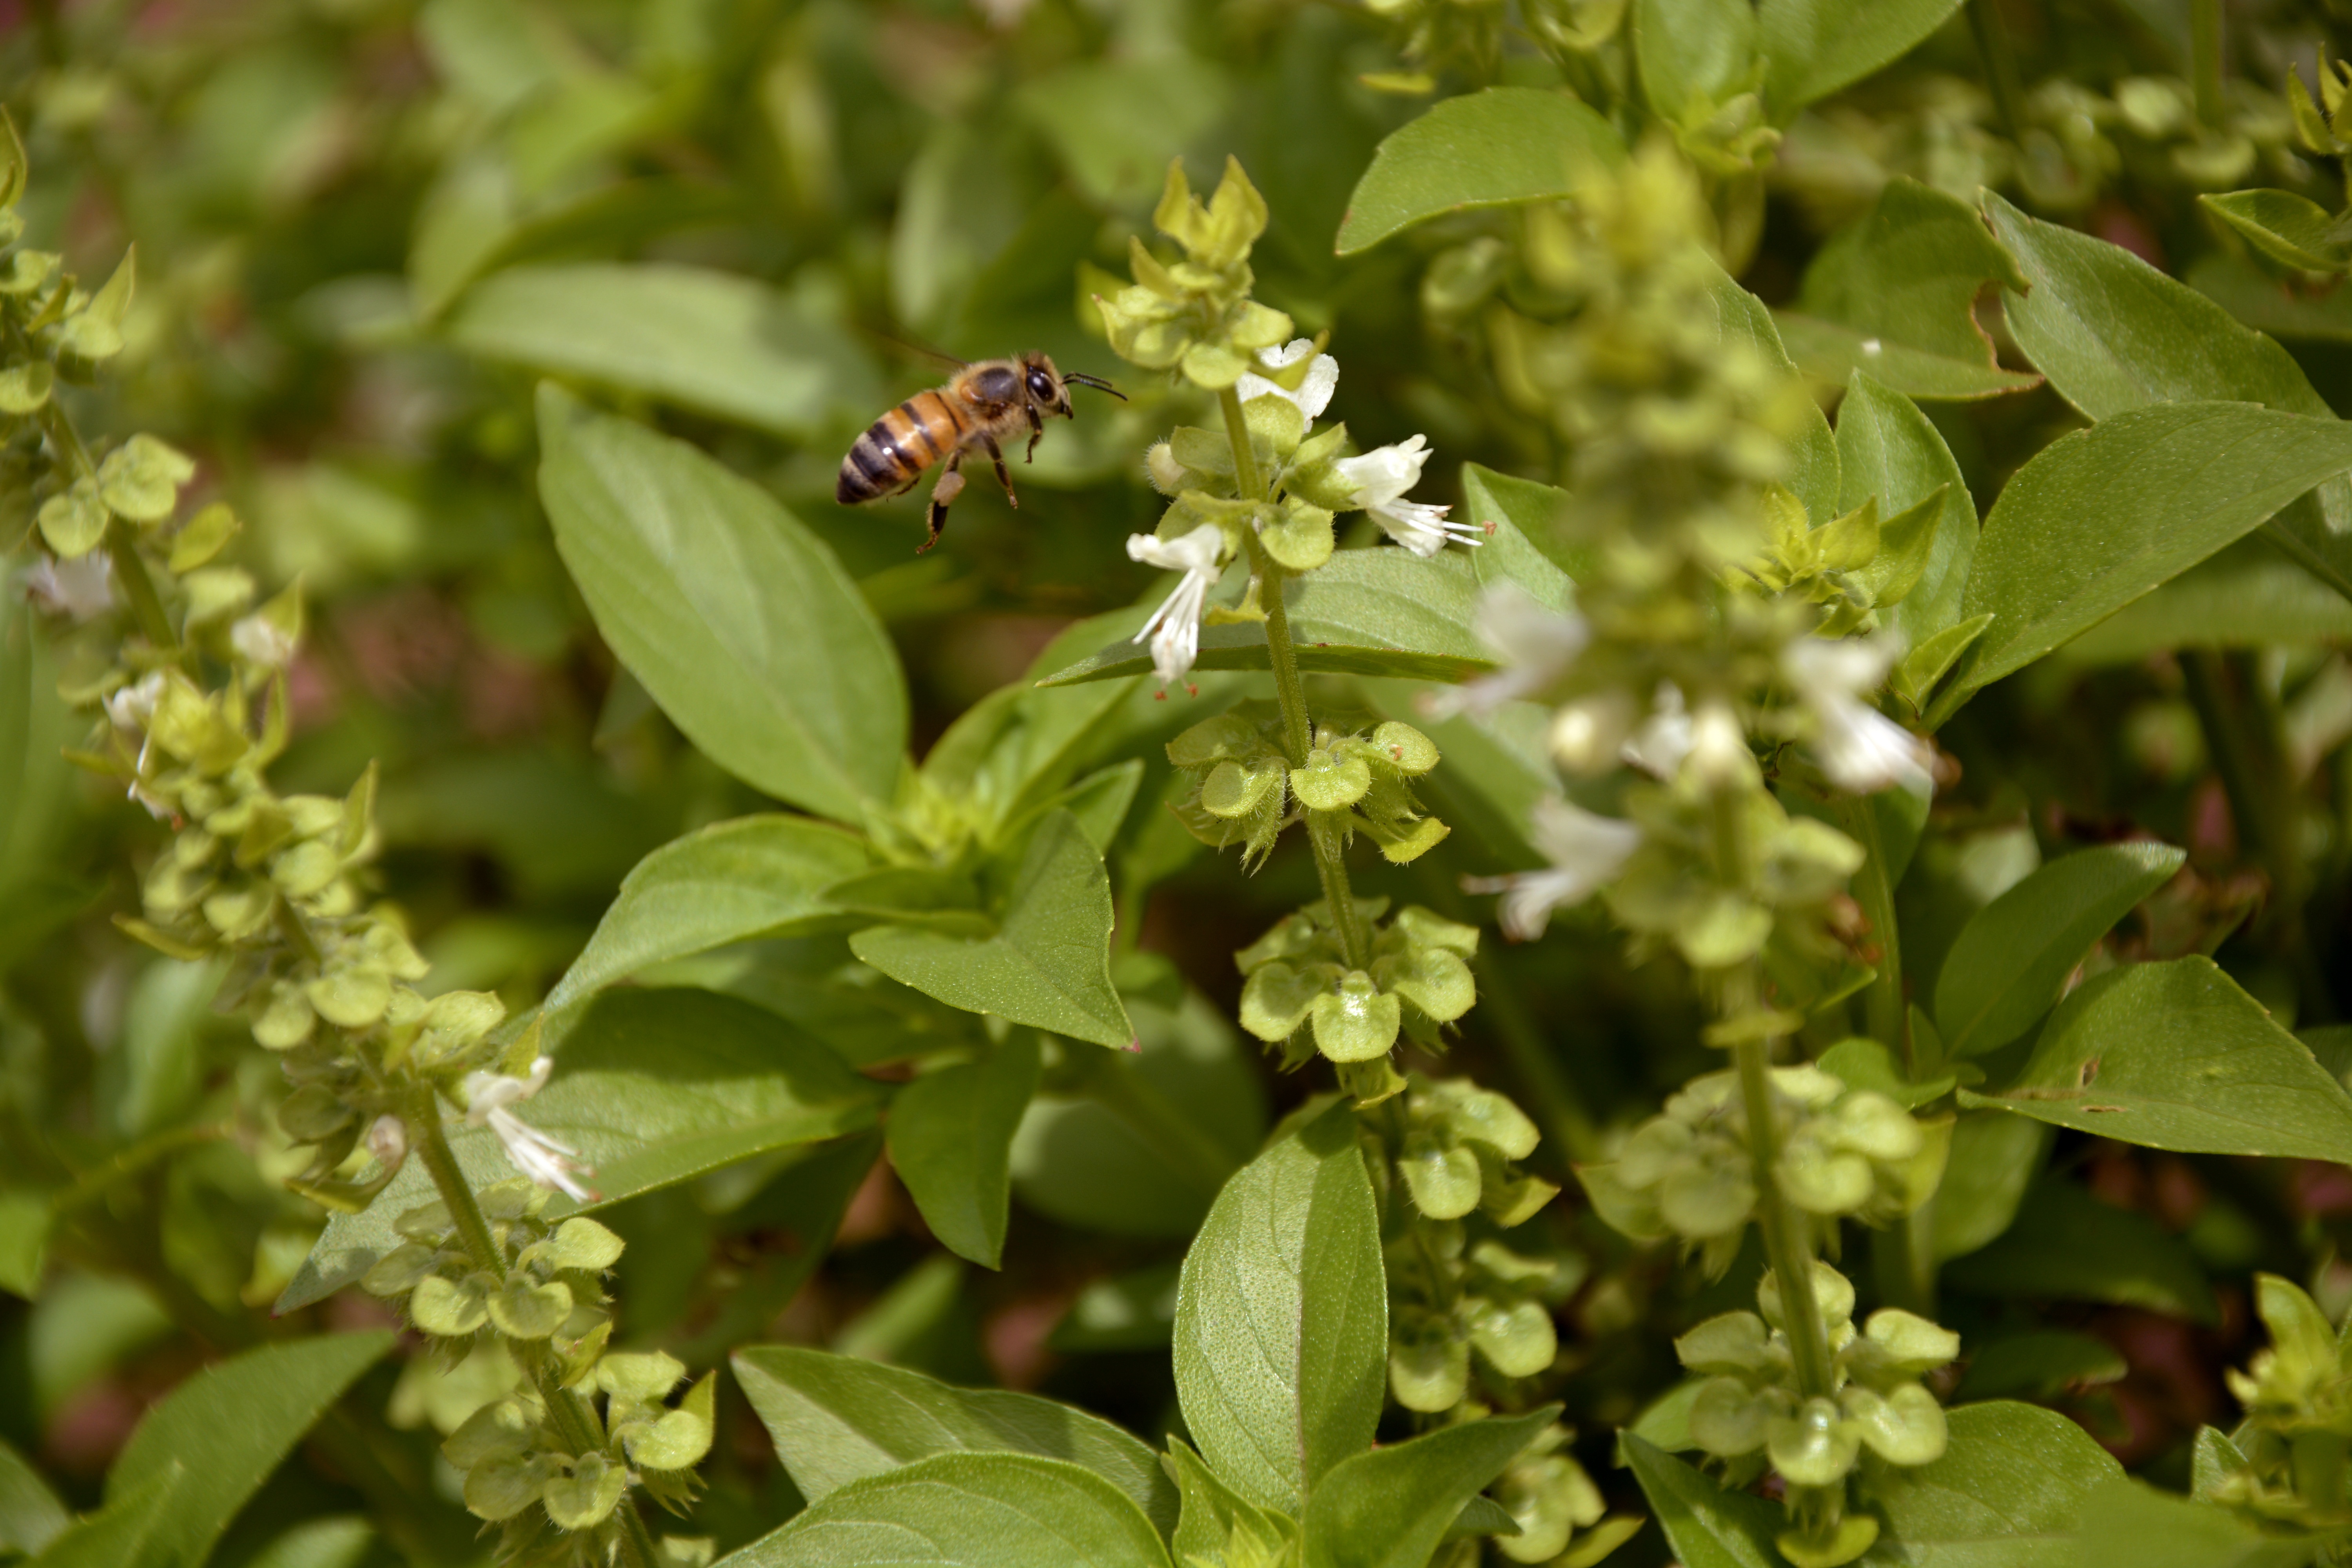
landscape, nature, plant, flower, honey, environment, pollination, spring, green, herb, produce, insect, macro, botany, garden, flora, basil, wildflower, flowers, shrub, bee, beautiful, delicate flowers, flowering plant, dog bee, apiculture, land plant